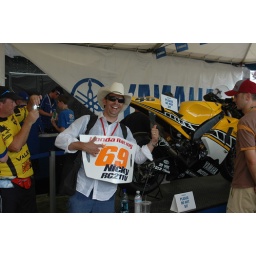
The irony of holding Nicky's number plate in front of this machine was lost on most around us.